California Chamber Symphony

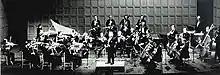
California Chamber Symphony c. 1966

The California Chamber Symphony (CCS) was an orchestra based at Royce Hall, University of California, Los Angeles. It was founded by violinist and conductor Henri Temianka in 1960 and was the first true chamber orchestra in Los Angeles.